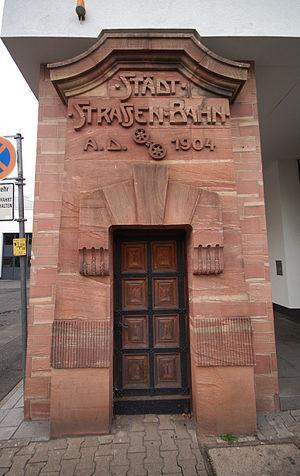
Le tramway de Mayence est le réseau de tramways de la ville de Mayence, en Allemagne.
L’histoire de la ville de Mayence, fondée par les Romains, constitue un héritage de plus de deux millénaires.